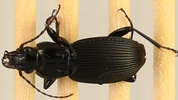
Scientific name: Pterostichus lachrymosus
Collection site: Mountain Lake Biological Station NEON (MLBS), plot MLBS_009